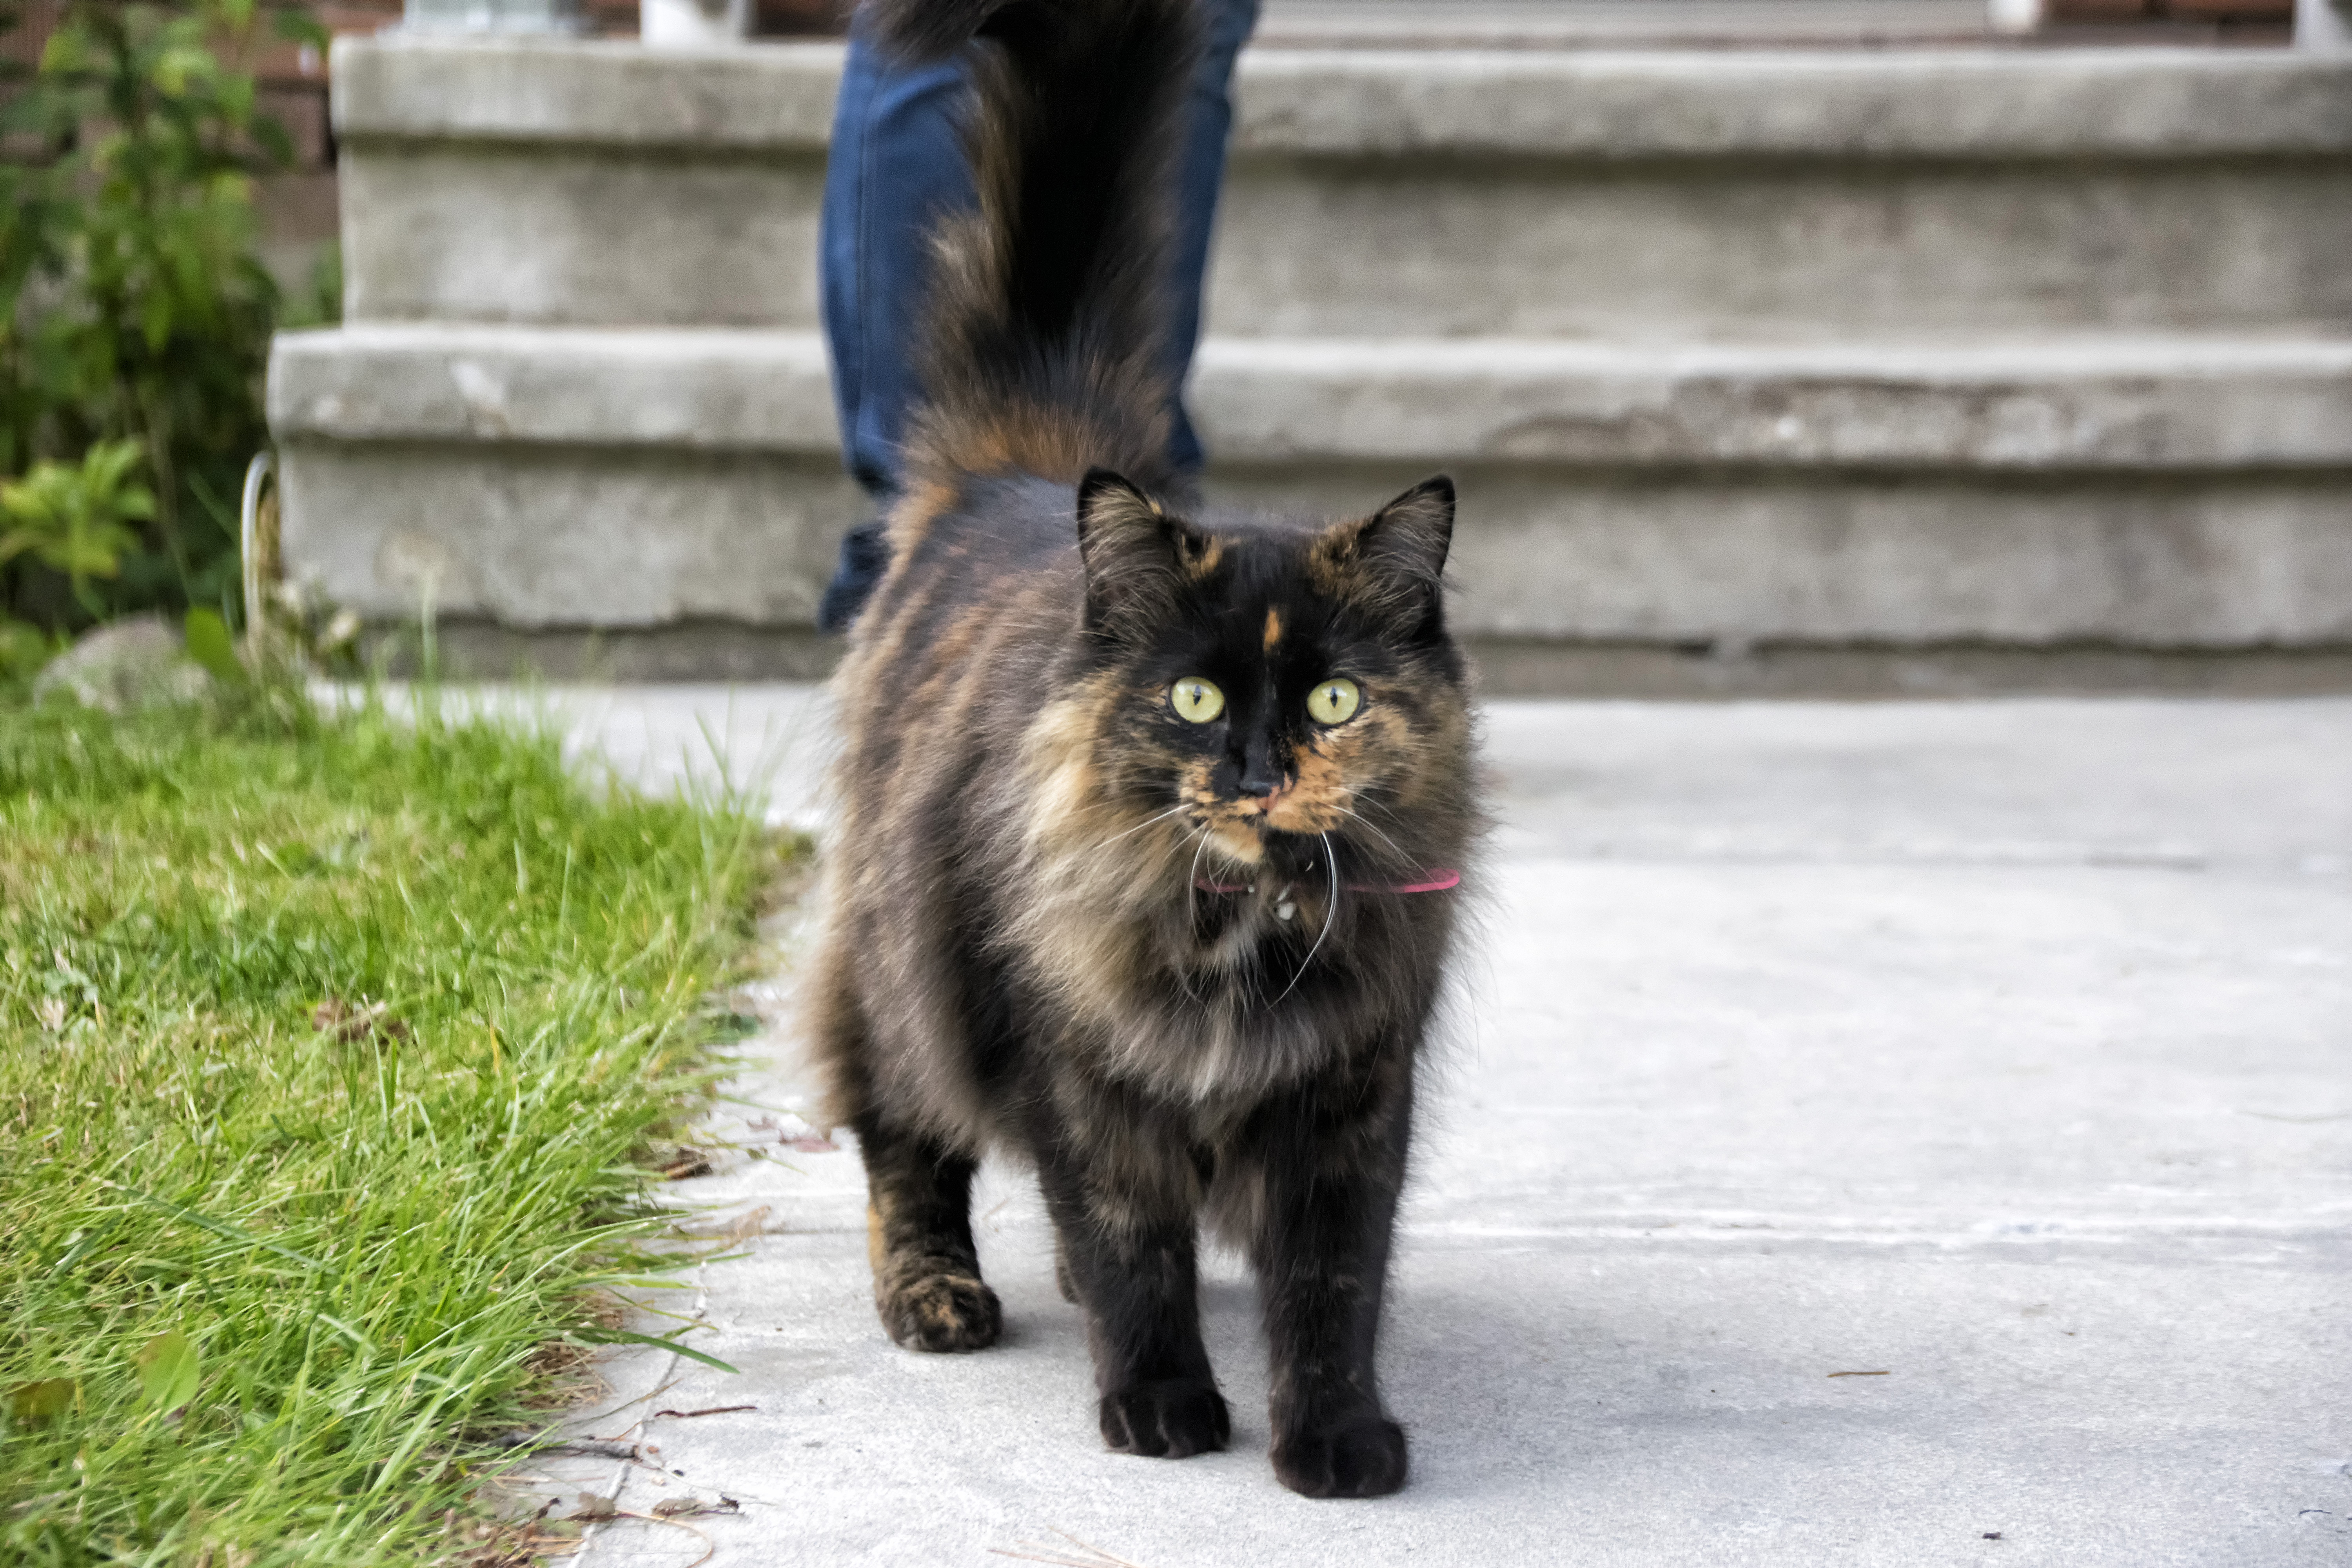
kitten, cat, mammal, whiskers, canada, vertebrate, chat, quebec, sherbrooke, norwegian forest cat, small to medium sized cats, cat like mammal, dog breed group